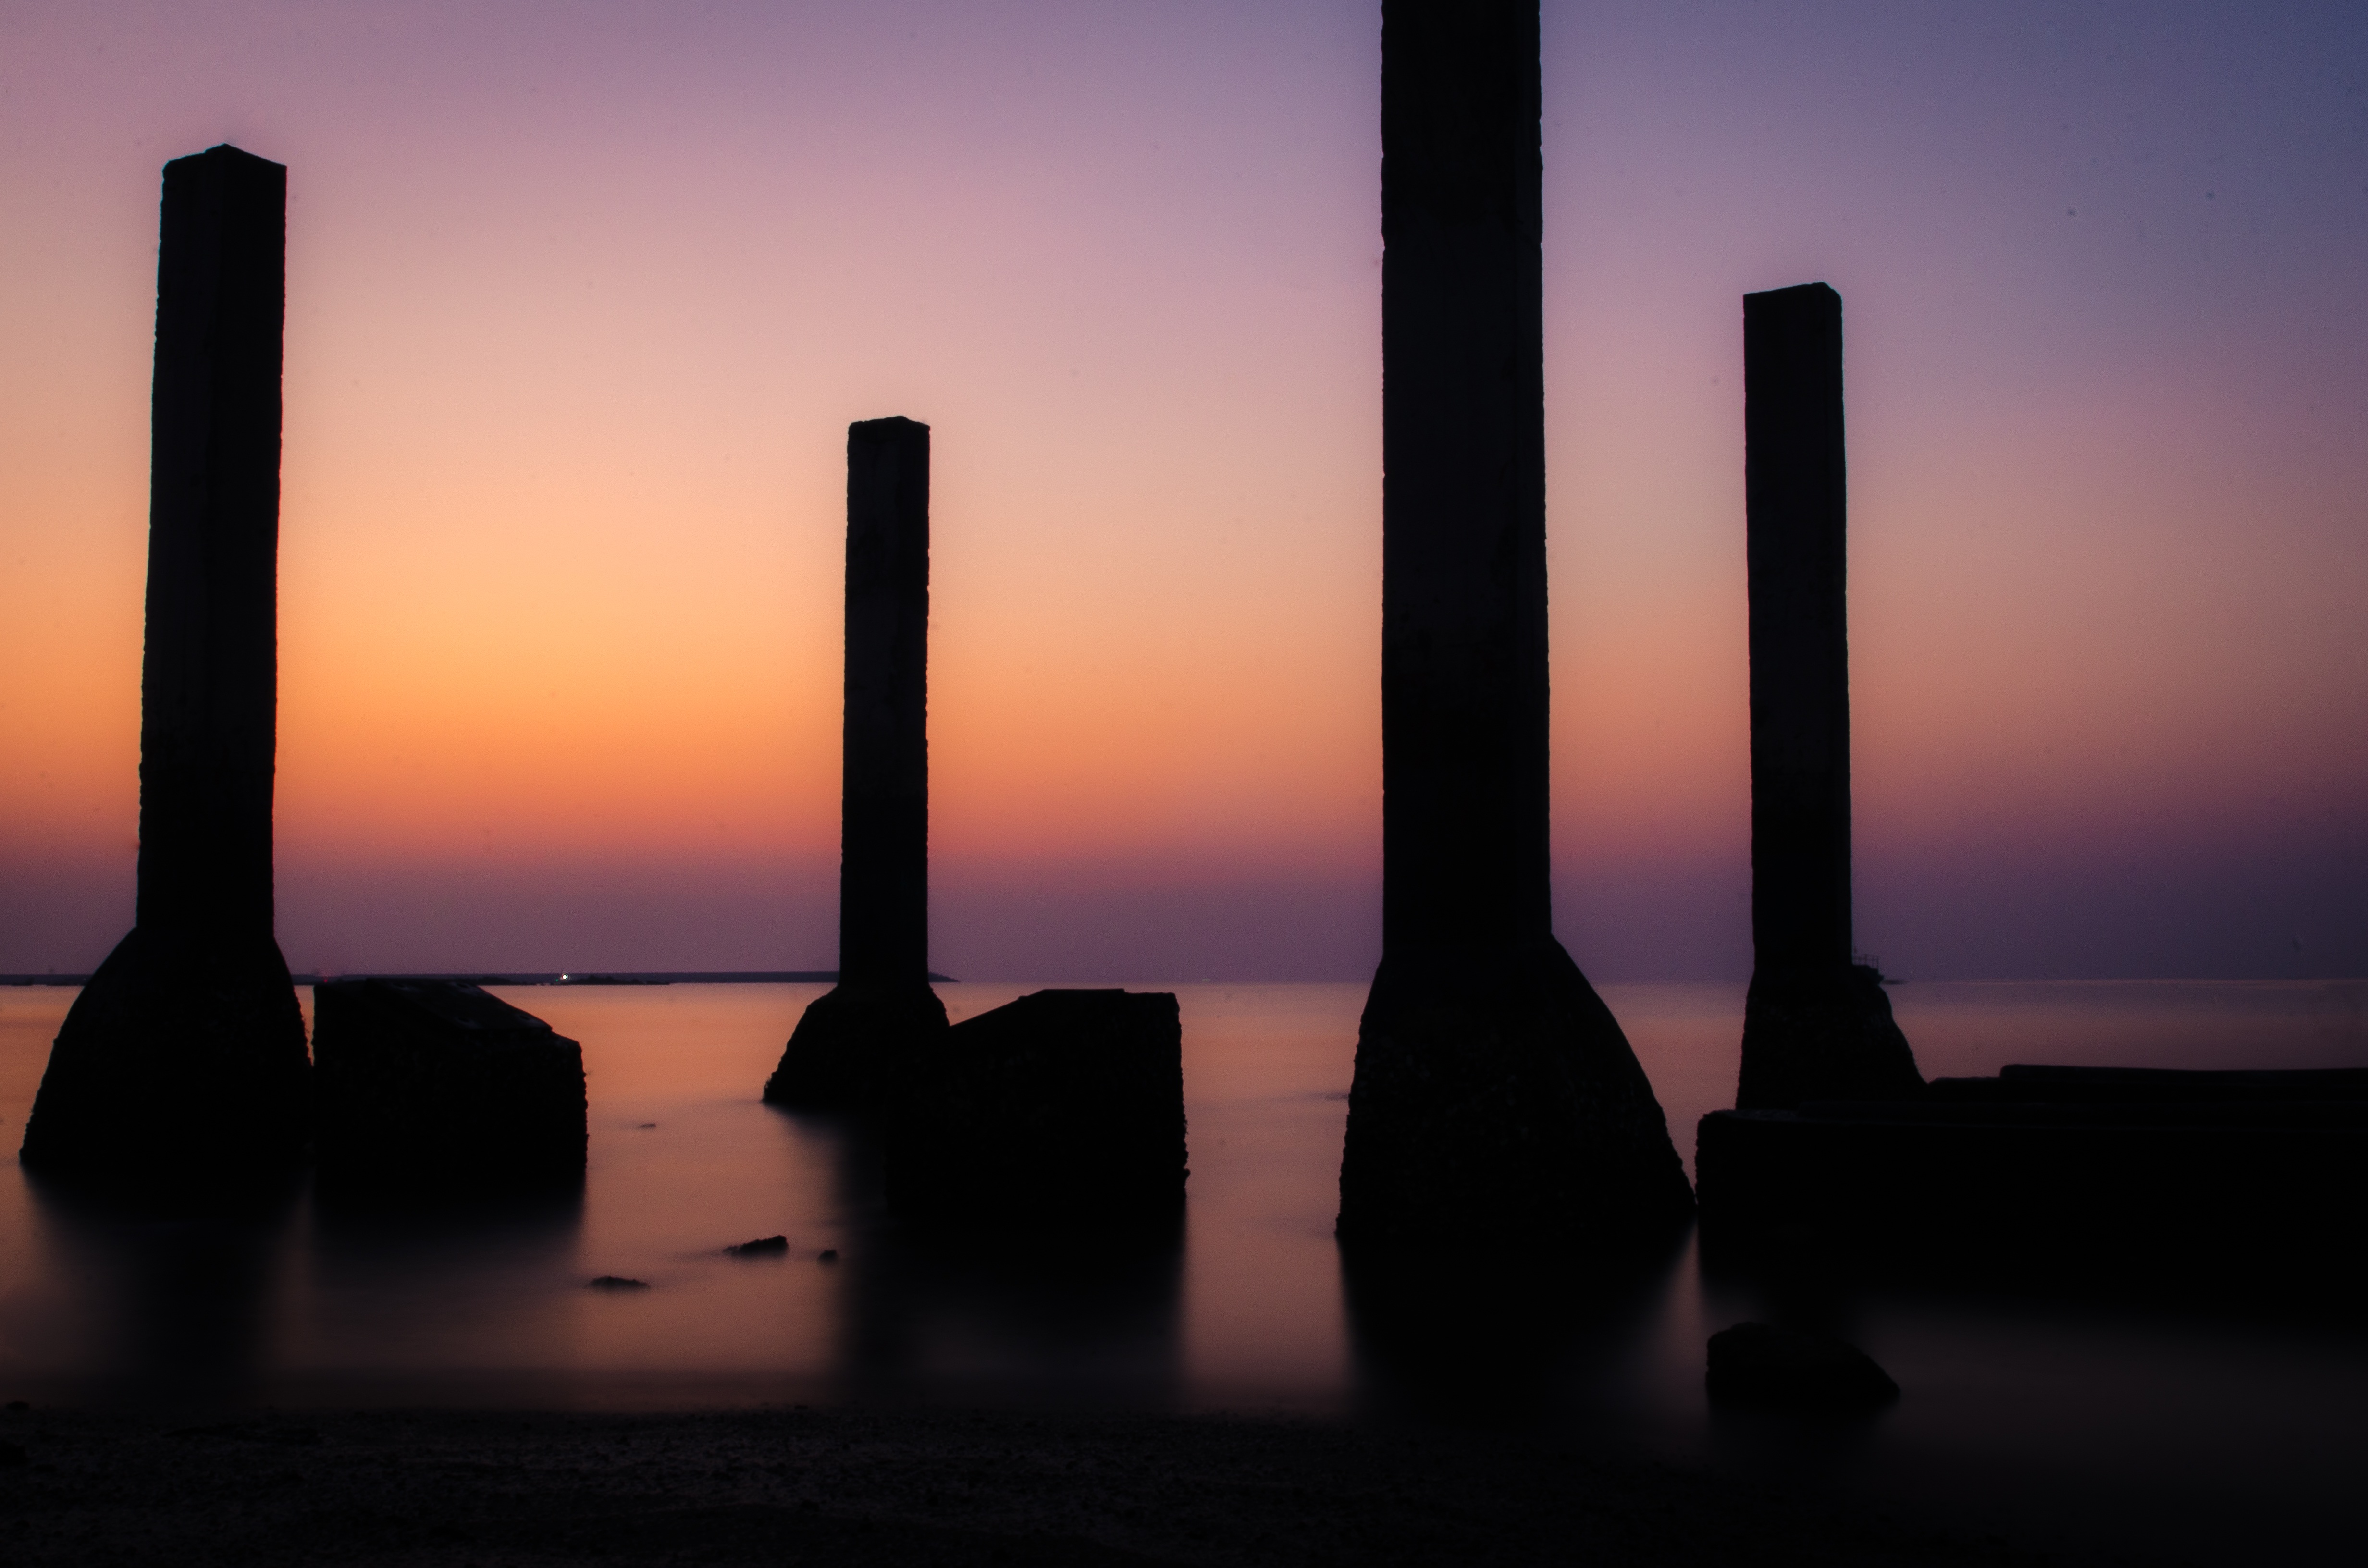
sea, horizon, silhouette, light, sunrise, sunset, night, sunlight, morning, dawn, atmosphere, alone, dusk, evening, reflection, column, tower, darkness, sad, violet, shape, the sea, atmospheric phenomenon